E11 European long distance path

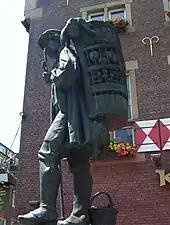
Marskramer; Kiepenkerl; Tödden; Hausierer; Peddler.

The Dutch section of E11 is known as the Marskramerpad ("Peddlers Way"), paying tribute to those who walked through the centuries along the same track. The Marskramerpad links Scheveningen in The Hague over 368 kilometers to the German township of Bad Bentheim. The last 13 km are in Germany, which leaves 355 km for the Netherlands. Like most Dutch long distance trails, the Marskramerpad is managed by Wandelnet, where a detailed guide of the trail can be bought.